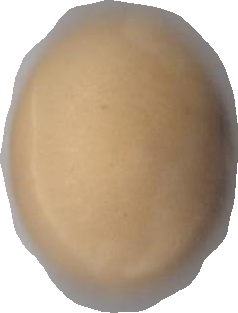
Variety: Dega